Bassae Frieze

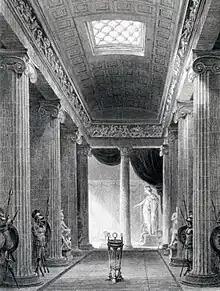
Charles Cockerell's fanciful reconstruction of the temple; there is no evidence for a barrel roof or skylight.

The site was explored in 1812 by British antiquaries who removed the twenty-three slabs of the Ionic cella frieze and transported them to Zante along with other sculptures. The frieze was bought at auction by the British Museum in 1815. This frieze's stones were removed by Charles Robert Cockerell. Cockerell decorated the walls of the Ashmolean Museum's Great Staircase and that of the Travellers Club with plaster casts of the same frieze.